History of money

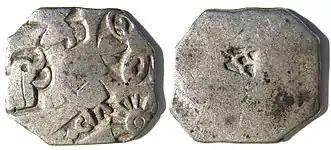
Silver coin of the Maurya Empire, known as "rūpyarūpa", with symbols of wheel and elephant. 3rd century BC

Paper money was introduced in Song dynasty China during the 11th century. The development of the banknote began in the 7th century, with local issues of paper currency. Its roots were in merchant receipts of deposit during the Tang dynasty (618–907), as merchants and wholesalers desired to avoid the heavy bulk of copper coinage in large commercial transactions. The Song government had run out of copper to strike new coins, and as such issued the first generally circulating notes, named jiaozi. These notes were a promise by the ruler to redeem them later for some other object of value, usually specie. The jiaozi did not replace coins, but was used alongside the coins. The central government soon observed the economic advantages of printing paper money, issuing a monopoly right of several of the deposit shops to the issuance of these certificates of deposit. By the early 12th century, the banknotes issued in a single year amounted to 26 million strings of cash coins.